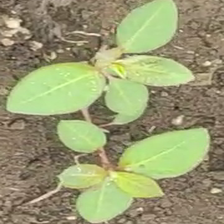
Weed species: Moti_dudhi(Euphorbia_geneculata_L)